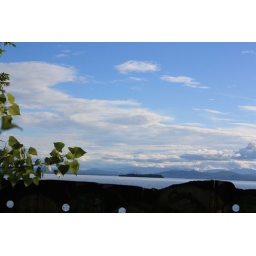
lake champlain beyond a fence in burlington vt, jordansname.com